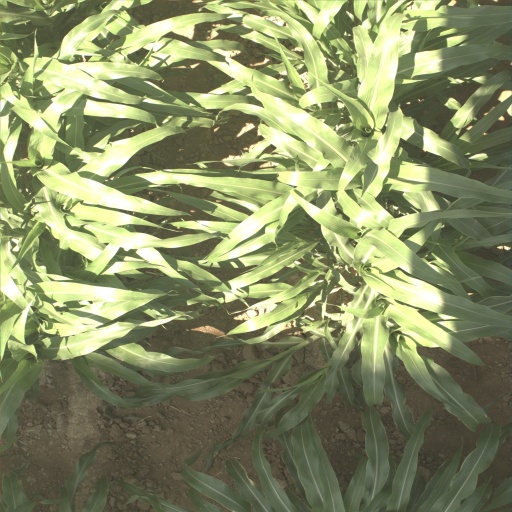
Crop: sorghum